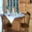
Label: table